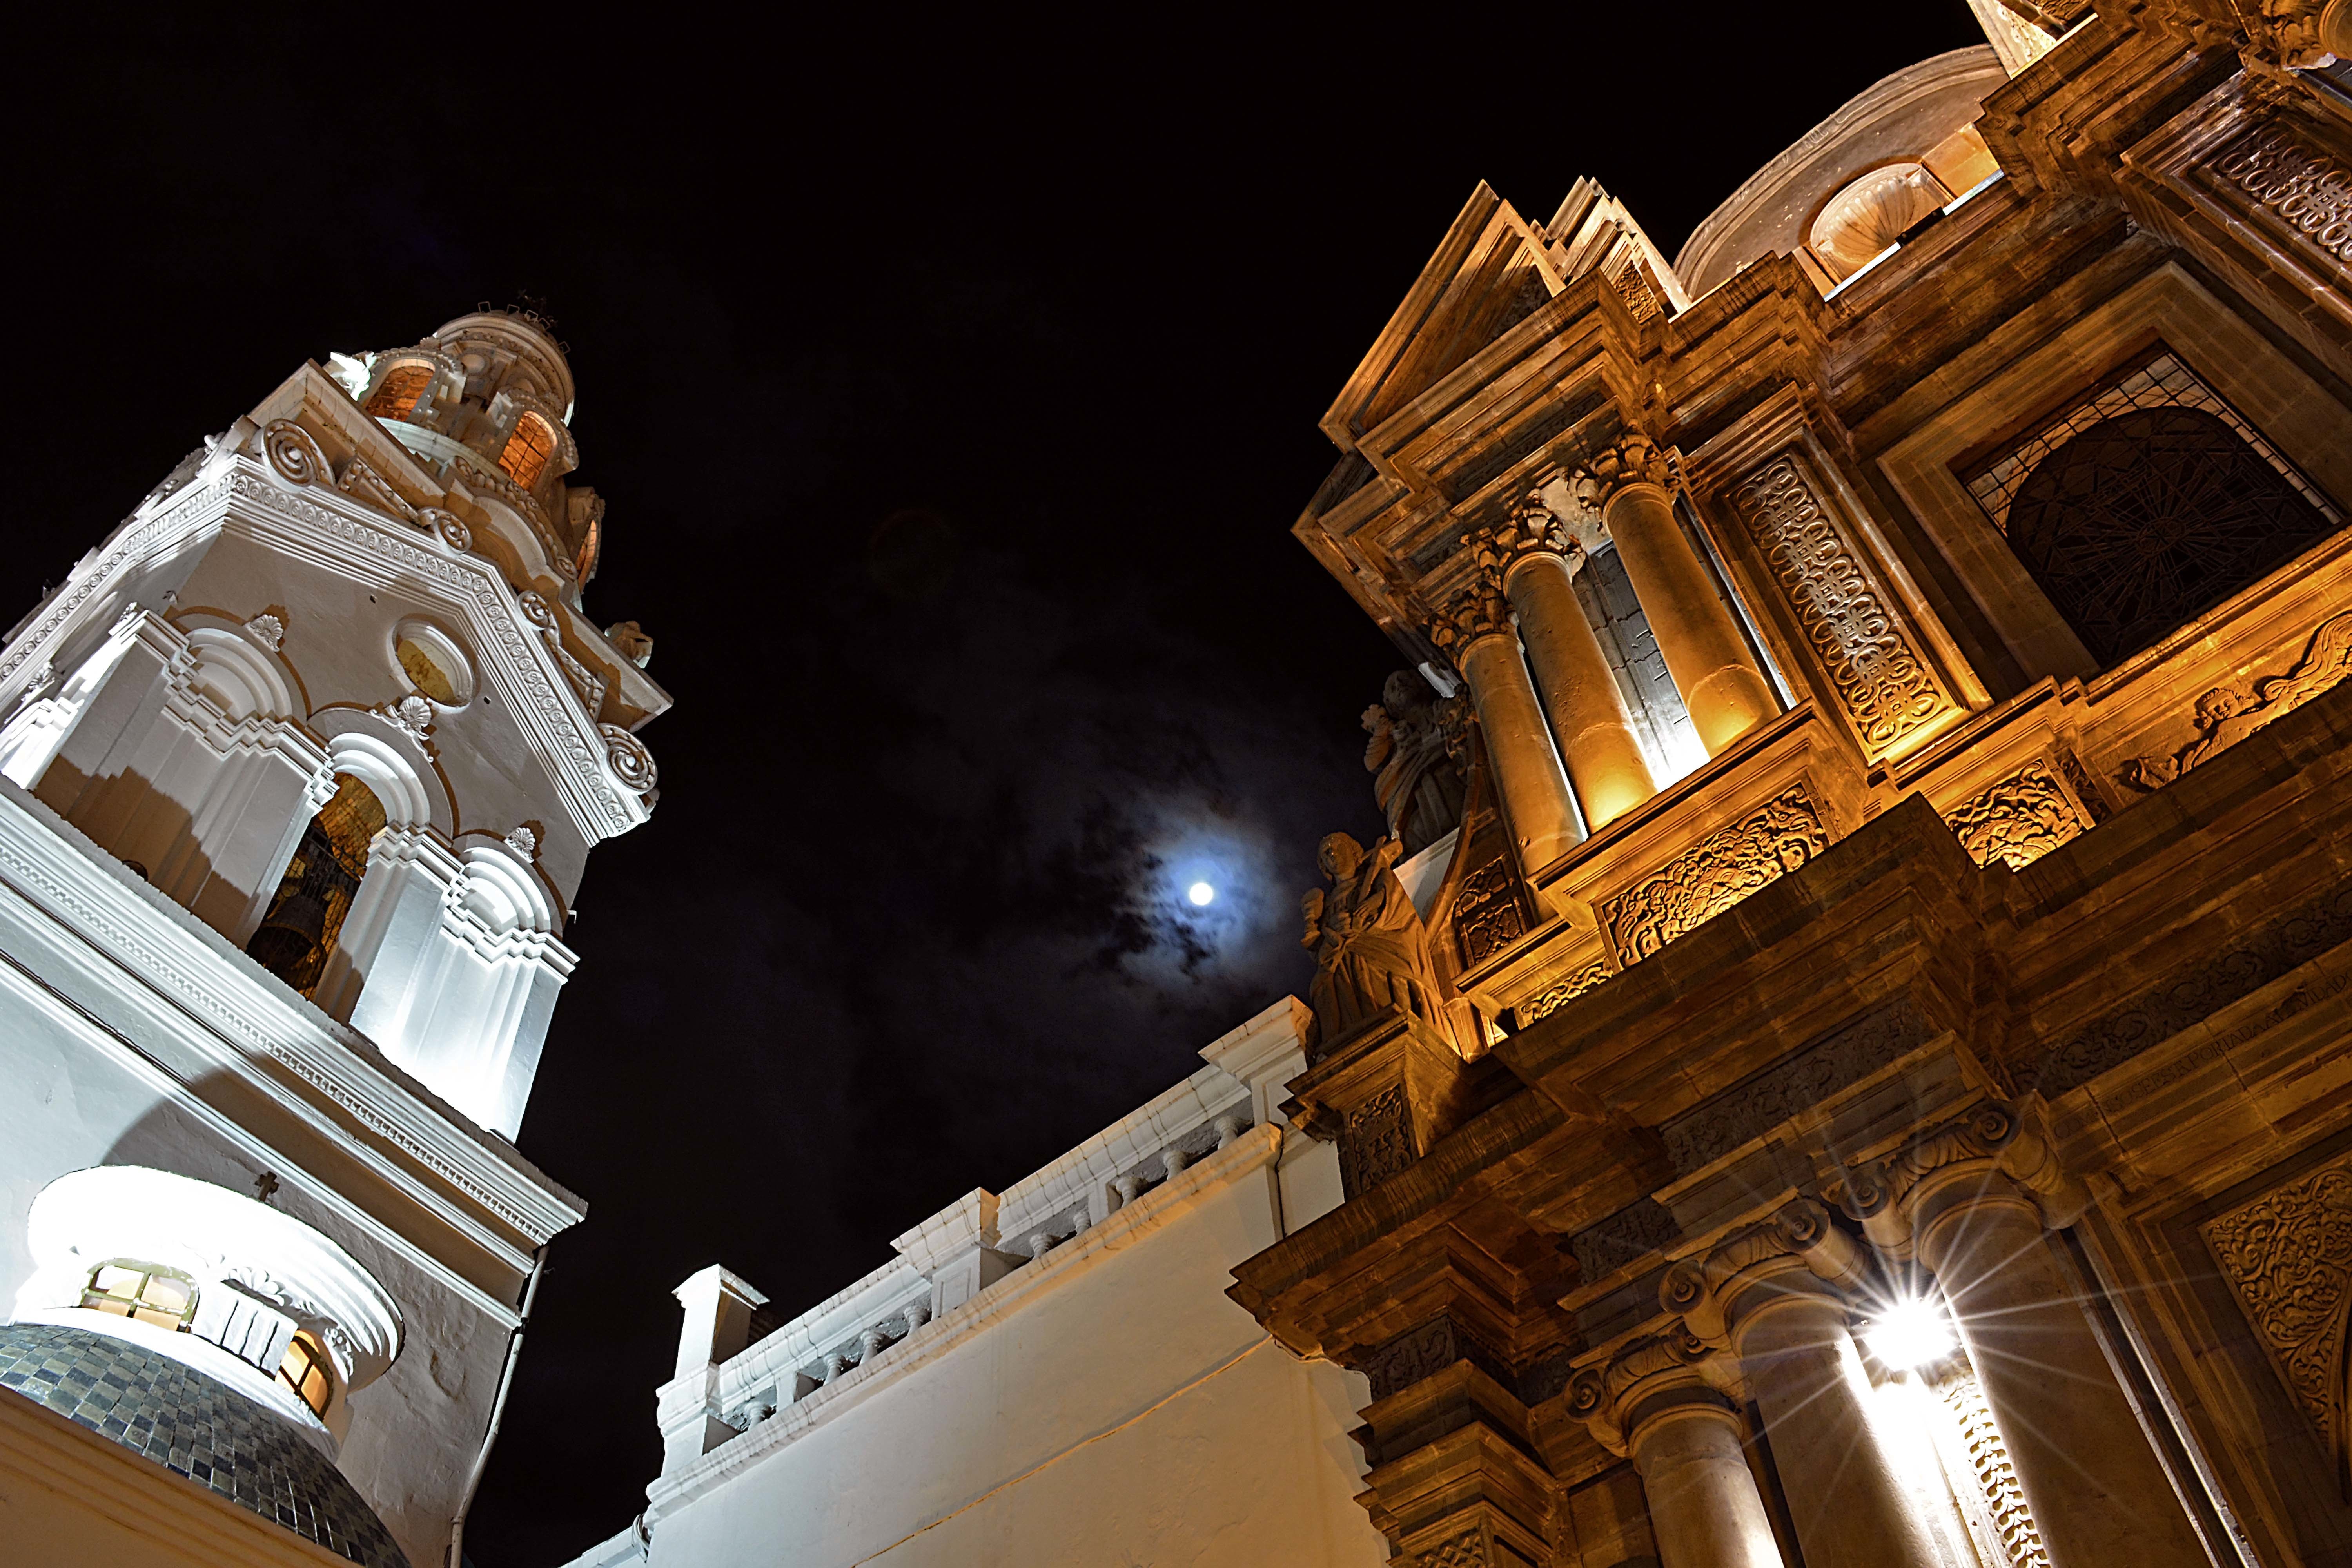
light, night, landmark, place of worship, temple, ancient history